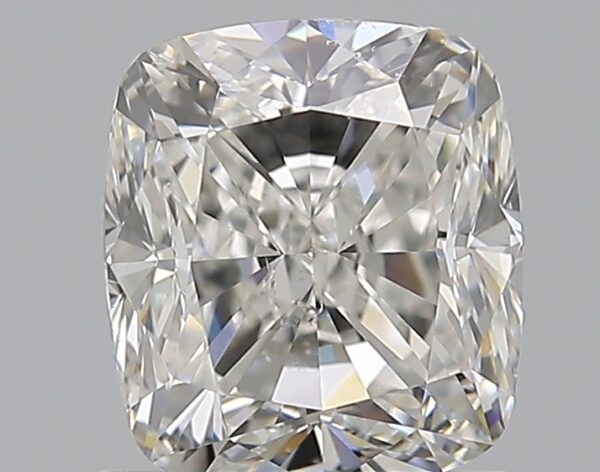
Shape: cushion
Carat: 1.52
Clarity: SI1
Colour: H
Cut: GD
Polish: EX
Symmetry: EX
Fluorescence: N
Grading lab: GIA
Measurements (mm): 6.69 x 5.94 x 4.35